Strathspey Railway (preserved)

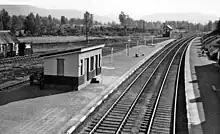
Boat of Garten in 1961

The Strathspey Railway operates from platform 3 of Network Rail's Aviemore railway station. Until 1998 the railway's southern terminus was Aviemore Speyside about further north. Aviemore Speyside is no longer in regular use, although its platform has been retained as a fallback in case of problems with access to the Network Rail station. Coaling of the steam locomotives is carried out at a facility constructed in 2014 on the site of the former Aviemore Speyside station building. Its signal box, which was formerly at Garve West and transported from there in 1986, was retained when the station itself shut. New features are gradually being brought into service at the Aviemore site controlled using traditional British Railways mechanical semaphore signalling.